German language

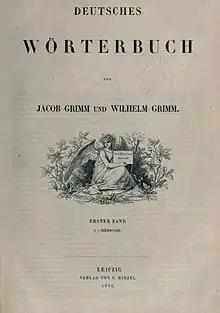
The "Deutsches Wörterbuch" (1st vol., 1854) by the Brothers Grimm

Alemannic dialects are spoken in Switzerland (High Alemannic in the densely populated Swiss Plateau including Zürich and Bern, in the south also Highest Alemannic, and Low Alemannic in Basel), Baden-Württemberg (Swabian and Low Alemannic, in the southwest also High Alemannic), Bavarian Swabia (Swabian, in the southwesternmost part also Low Alemannic), Vorarlberg/Austria (Low, High, and Highest Alemannic), Alsace/France (Low Alemannic, in the southernmost part also High Alemannic), Liechtenstein (High and Highest Alemannic), and in the district of Reutte in Tyrol, Austria (Swabian). The Alemannic dialects are considered